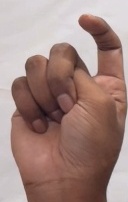
ASL sign: X